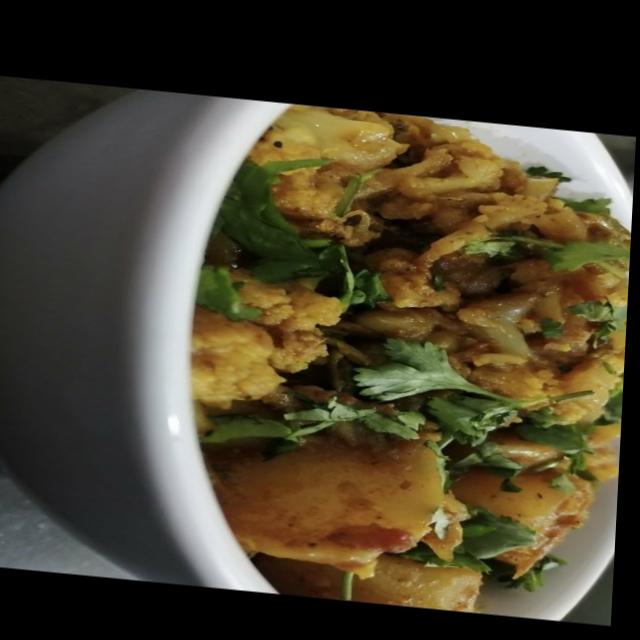
Dish: aloo_gobi